Ippen Shōnin Eden

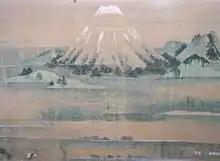
Mount Fuji, a "" of Japan often celebrated in poetry and painting (Scroll VI, Section 2)

The texts of the version narrate the key episodes of 's life in three broad periods: his initiation and his studies of Buddhism until the revelation of 1274 in Kumano, the creation of the congregation that would become the school, and the end of his life as he attracted large crowds of faithful to his sermons. Throughout the biography 's sermons, prayers and many poems are quoted. Other texts on the foundation of temples and shrines visited by the monk are also included. Unlike later versions or other biographies of patriarchs, there is no intention in the paintings of this work to give a mystical or divine dimension to , who is often relegated to the background in favor of landscape illustrations. The calligraphies are more proselytising and relate the various miracles attributed to during his life, so that the text rarely corresponds to the images. The creator however avoids any excess and in this biography expresses affection and respect towards .